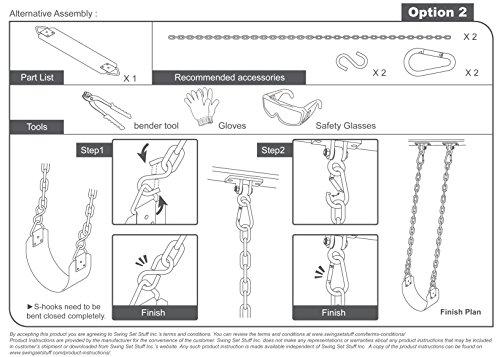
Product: Swing Set Stuff Inc. Commercial Polymer Belt Seat with 5Coated Chain & SSS Logo Sticker… Commercial Polymer Belt Seat Coated Chain Yellow
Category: Toys & Games | Sports & Outdoor Play | Play Sets & Playground Equipment
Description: Coated chain is 5.5 ft.
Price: $44.96
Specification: ProductDimensions:12x8x12inches|ItemWeight:9pounds|ShippingWeight:9.4pounds(Viewshippingratesandpolicies)|ASIN:B0779KT2M9|Itemmodelnumber:SSS-0316-Y|Manufacturerrecommendedage:6-12years